Justin Bieber

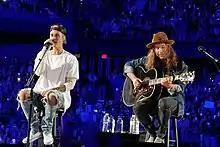
Bieber (left) wearing ripped jeans and skate shoes during his Purpose World Tour

Bieber has been credited for reinventing pop stardom for over a decade and has been referred to as the "Prince of Pop" and the "King of Teen Pop" by contemporary journalists. Highlighting his longevity, he was awarded the MTV Award for Best New Artist in 2010 and the MTV Award for Artist of the Year in 2021. "Rolling Stone India" referred to him as the "biggest popstar of our age", "one of the most captivating artists of the century" and "one of the world's most successful artists of all time". Bieber is often cited as a pop icon, or simply an icon. In a 2011 article comparing the cultural significance of Bieber to Facebook founder Mark Zuckerberg, "Orlando Sentinel" said that, "Out of all the cultural icons who influence and inspire today's society, Justin Bieber is without a doubt one of the most prominent." He is generally credited as an important figure in bridging music and social media, which rose to prominence in the late 2000s; "Variety" dubbed him "a once-in-a-generation superstar who charted a swift and stunning rise from precocious YouTube talent to global phenomenon."